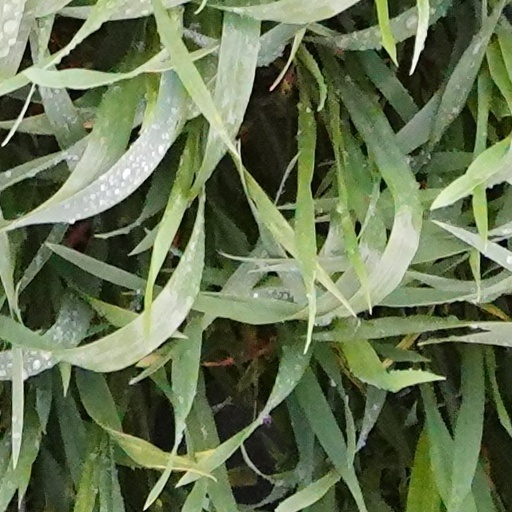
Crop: wheat